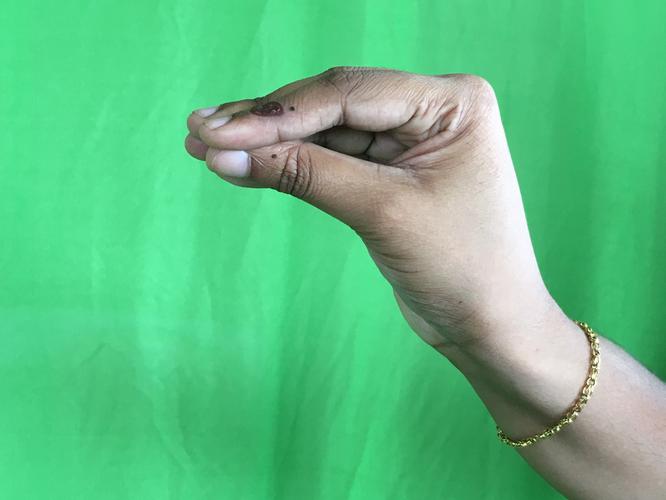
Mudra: Mukulam
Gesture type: single_hand